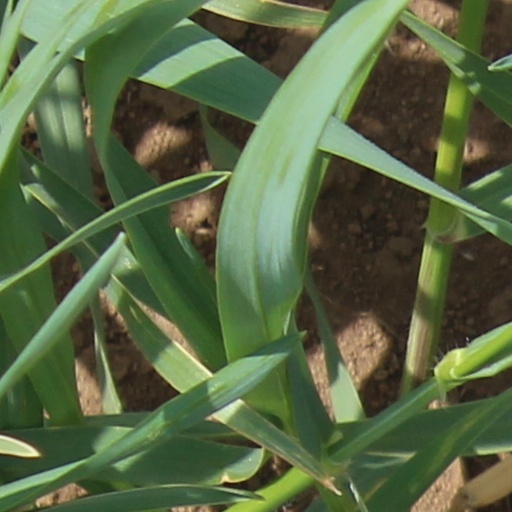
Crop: wheat